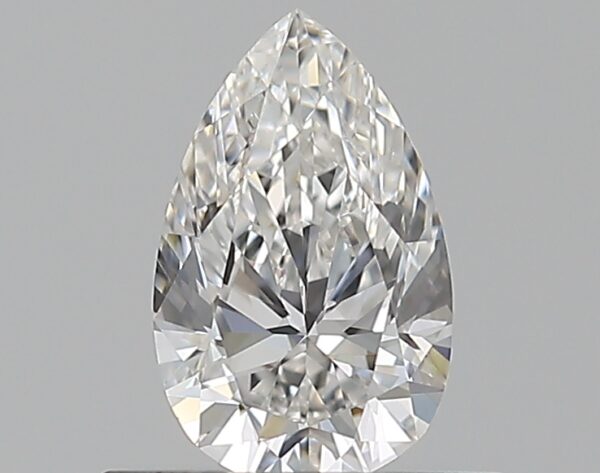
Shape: pear
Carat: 0.5
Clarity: VS2
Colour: F
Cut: EX
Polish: EX
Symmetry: VG
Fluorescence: M
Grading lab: GIA
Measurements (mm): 6.97 x 4.35 x 2.72